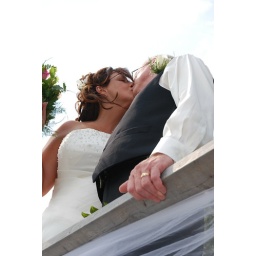
This picture is one of my favorite I am actually standing in the water looking up with the camera.